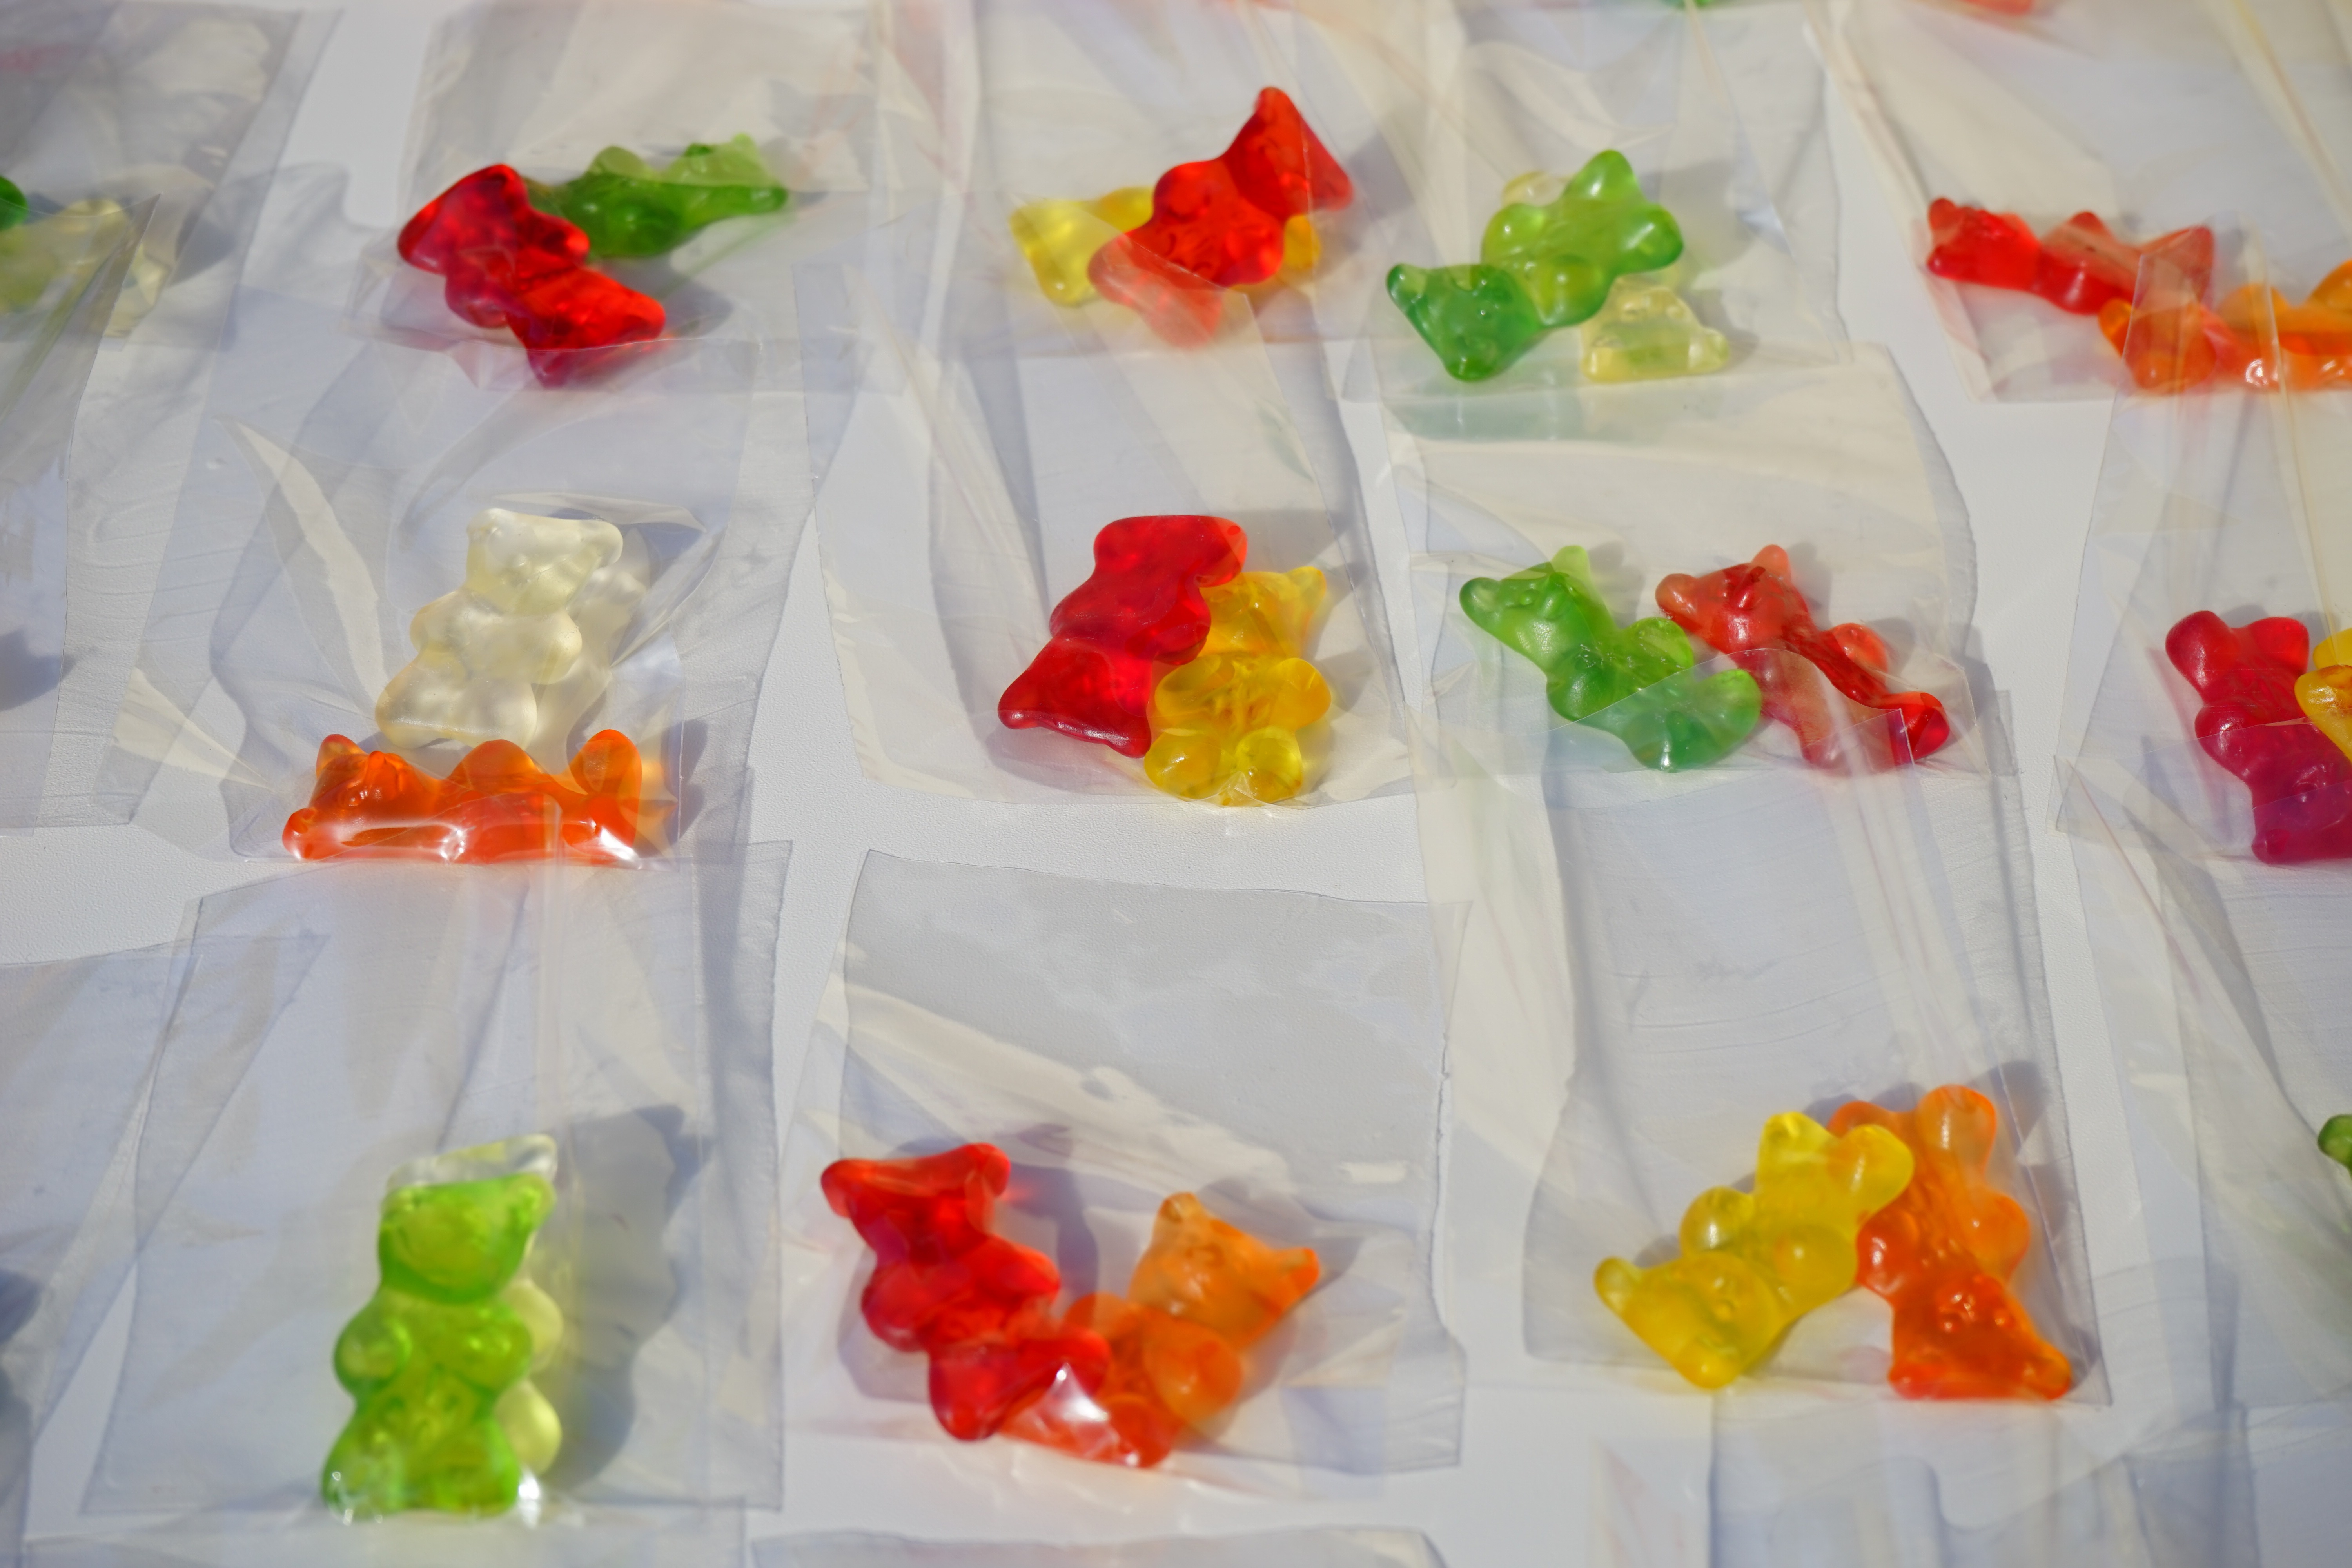
sweet, flower, petal, bear, food, color, colorful, dessert, delicious, bears, packed, sweetness, bags, nibble, gelatin, haribo, gummib rchen, mitbringsel, gummi bears, fruit gums, fruit jelly, cellophane, gummi candy, sachets, gold bears